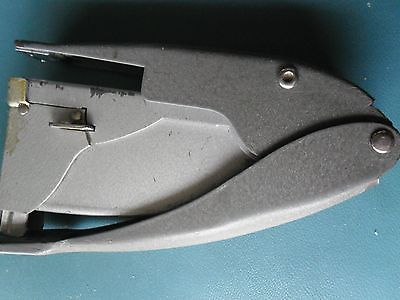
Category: stapler